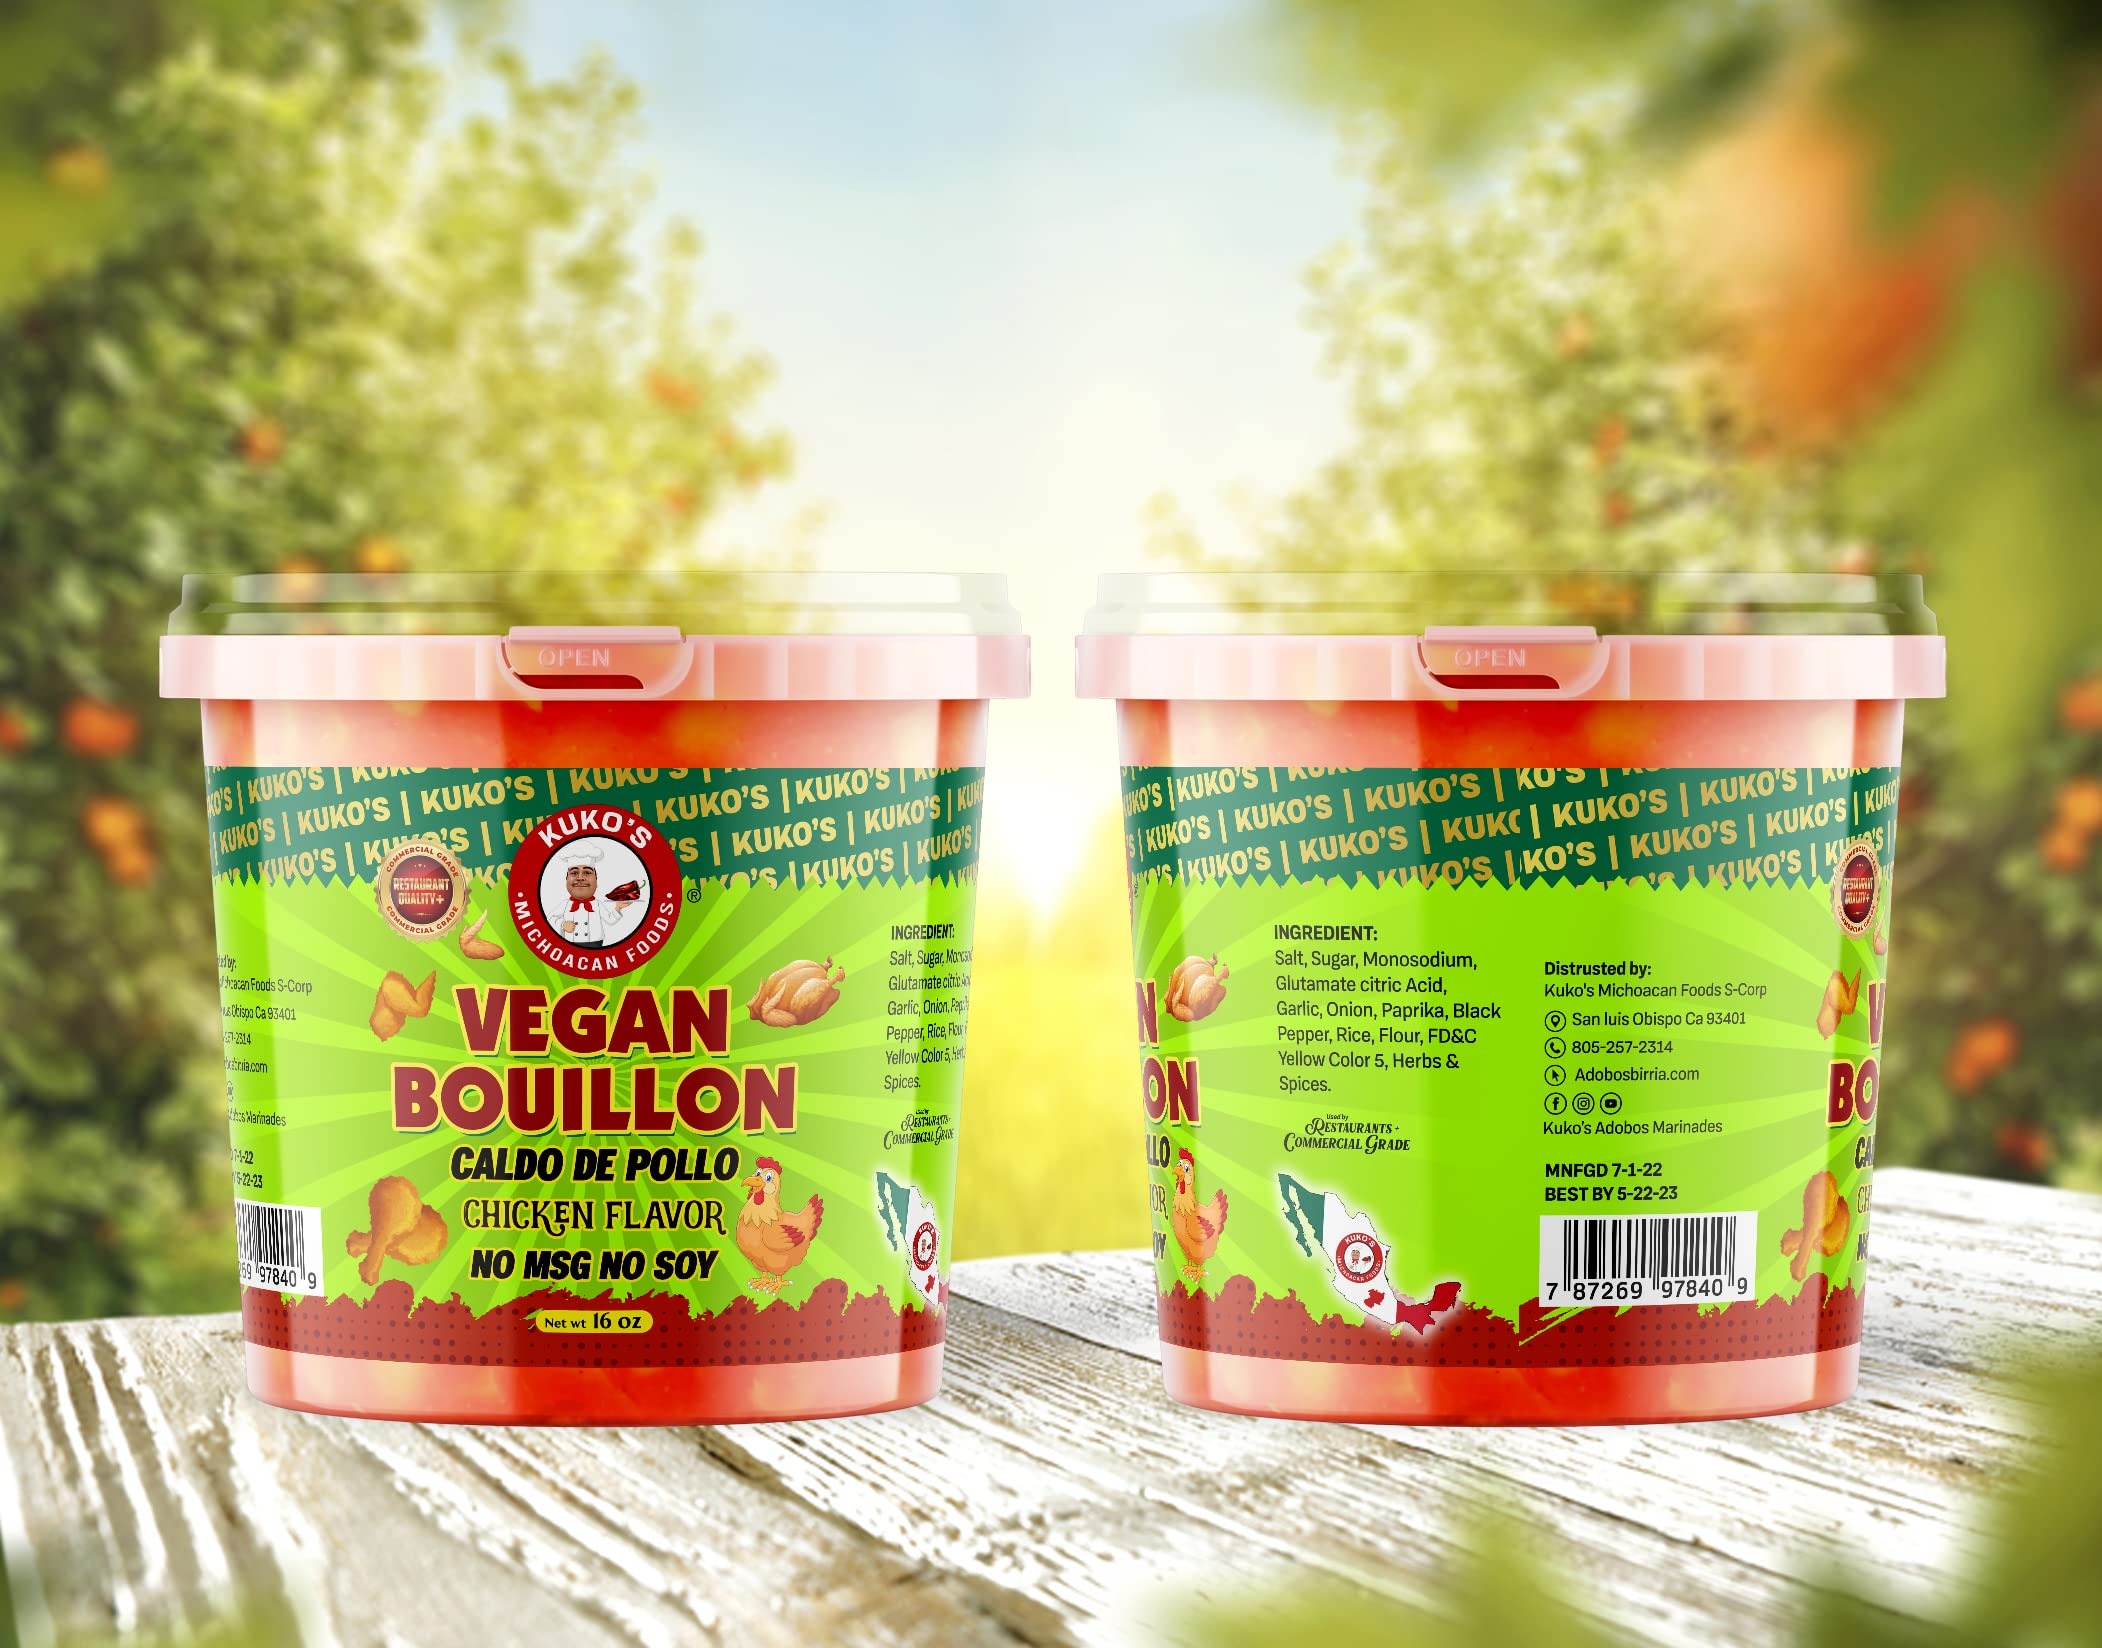
Item Name: Vegan Bouillon
Bullet Point 1: Delicious Flavor, Restaurant Quality
Bullet Point 2: Vegan
Bullet Point 3: No MSG
Bullet Point 4: No Soy
Product Description: Premium Vegan Bouillon Spice Seasoning – Plant-Based, Soy-Free & MSG-Free Restaurant-Grade, All-Natural Flavor Enhancer – Perfect for soups, stews, sauces, marinades, and more! Why Chefs & Food Businesses Love Our Vegan Bouillon: ✅ 100% Plant-Based & Cruelty-Free – No animal-derived ingredients, making it ideal for vegan and vegetarian cuisine. ✅ Free from Soy, MSG & GMOs – Safe for sensitive diets without sacrificing rich, savory depth. ✅ Bulk 16 oz.– Cost-effective for high-volume kitchens, cafes, and food manufacturers. ✅ Chef-Approved Flavor – Umami-packed blend for broths, gravies, rice, beans, and plant-based meats. ✅ Eco-Conscious Choice – Sustainable, ethically sourced ingredients for environmentally responsible operations. Perfect For: Soups & Broths – Instant depth without meat stocks. Vegan Stews & Curries – Adds hearty, savory richness. Marinades & Sauces – Elevates dressings, stir-fries, and braises. Seasoning Base – Sprinkle on roasted veggies, grains, or tofu. Product Details: Size: 16 oz for home use Allergens: Soy-free, MSG-free, gluten-free Storage: Keep in a cool, dry place; resealable packaging recommended. Why Switch to Our Vegan Bouillon? 🌱 Healthier Alternative – No artificial additives, just clean, bold flavor. 💰 Budget-Friendly – Reduce waste with long shelf life and high-yield usage. 🌍 Planet-Positive – Supports sustainable, ethical food production. Ideal for: Vegan & vegetarian restaurants Meal prep services Soup manufacturers Cafeterias & catering companies
Value: 16.0
Unit: Fl Oz

Price: 19.98